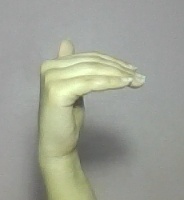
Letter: khaa